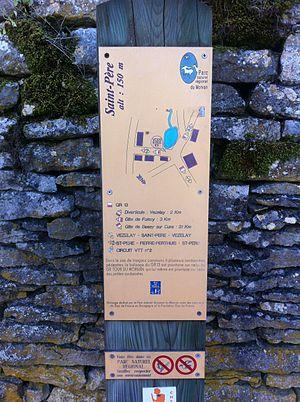
Signalisation du GR 13 et du GR de Pays Tour du Morvan à Saint-Père
Le sentier de grande randonnée de Pays Tour du Morvan, ou sentier de grande randonnée de Pays Tour du Morvan par les grands lacs, créé au début des années 1980 parcourt le Parc naturel régional du Morvan en traversant les 4 départements de la région Bourgogne : la Côte-d'Or, la Nièvre, la Saône-et-Loire et l'Yonne.
Saint-Père, anciennement dénommée Saint-Père-sous-Vézelay, est une commune du département de l'Yonne, dans la région Bourgogne-Franche-Comté, en France. Elle est labellisée Cité de Caractère de Bourgogne Franche-Comté depuis 2019.
Le sentier de grande randonnée 13 relie Fontainebleau à Bourbon-Lancy sur une distance d'environ 423 km. Il traverse les départements de Seine-et-Marne, du Loiret, de l'Yonne, de la Nièvre et de Saône-et-Loire.